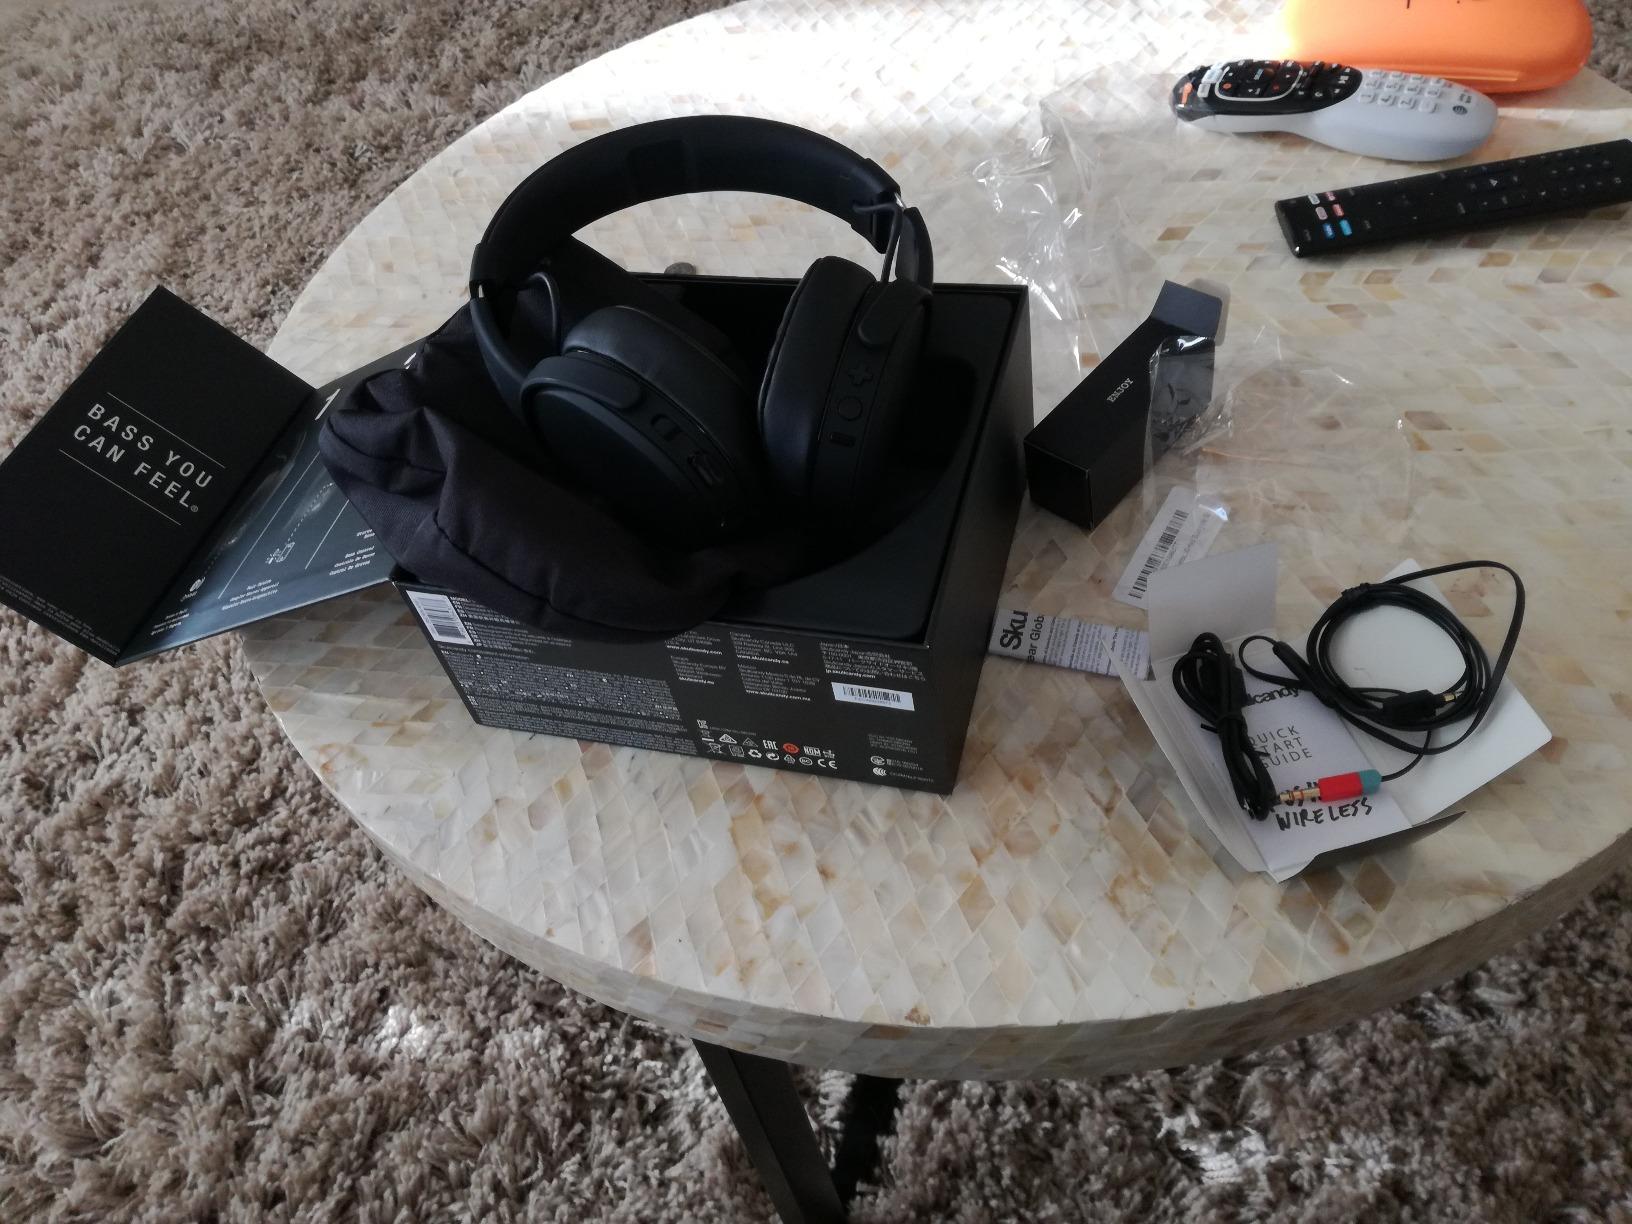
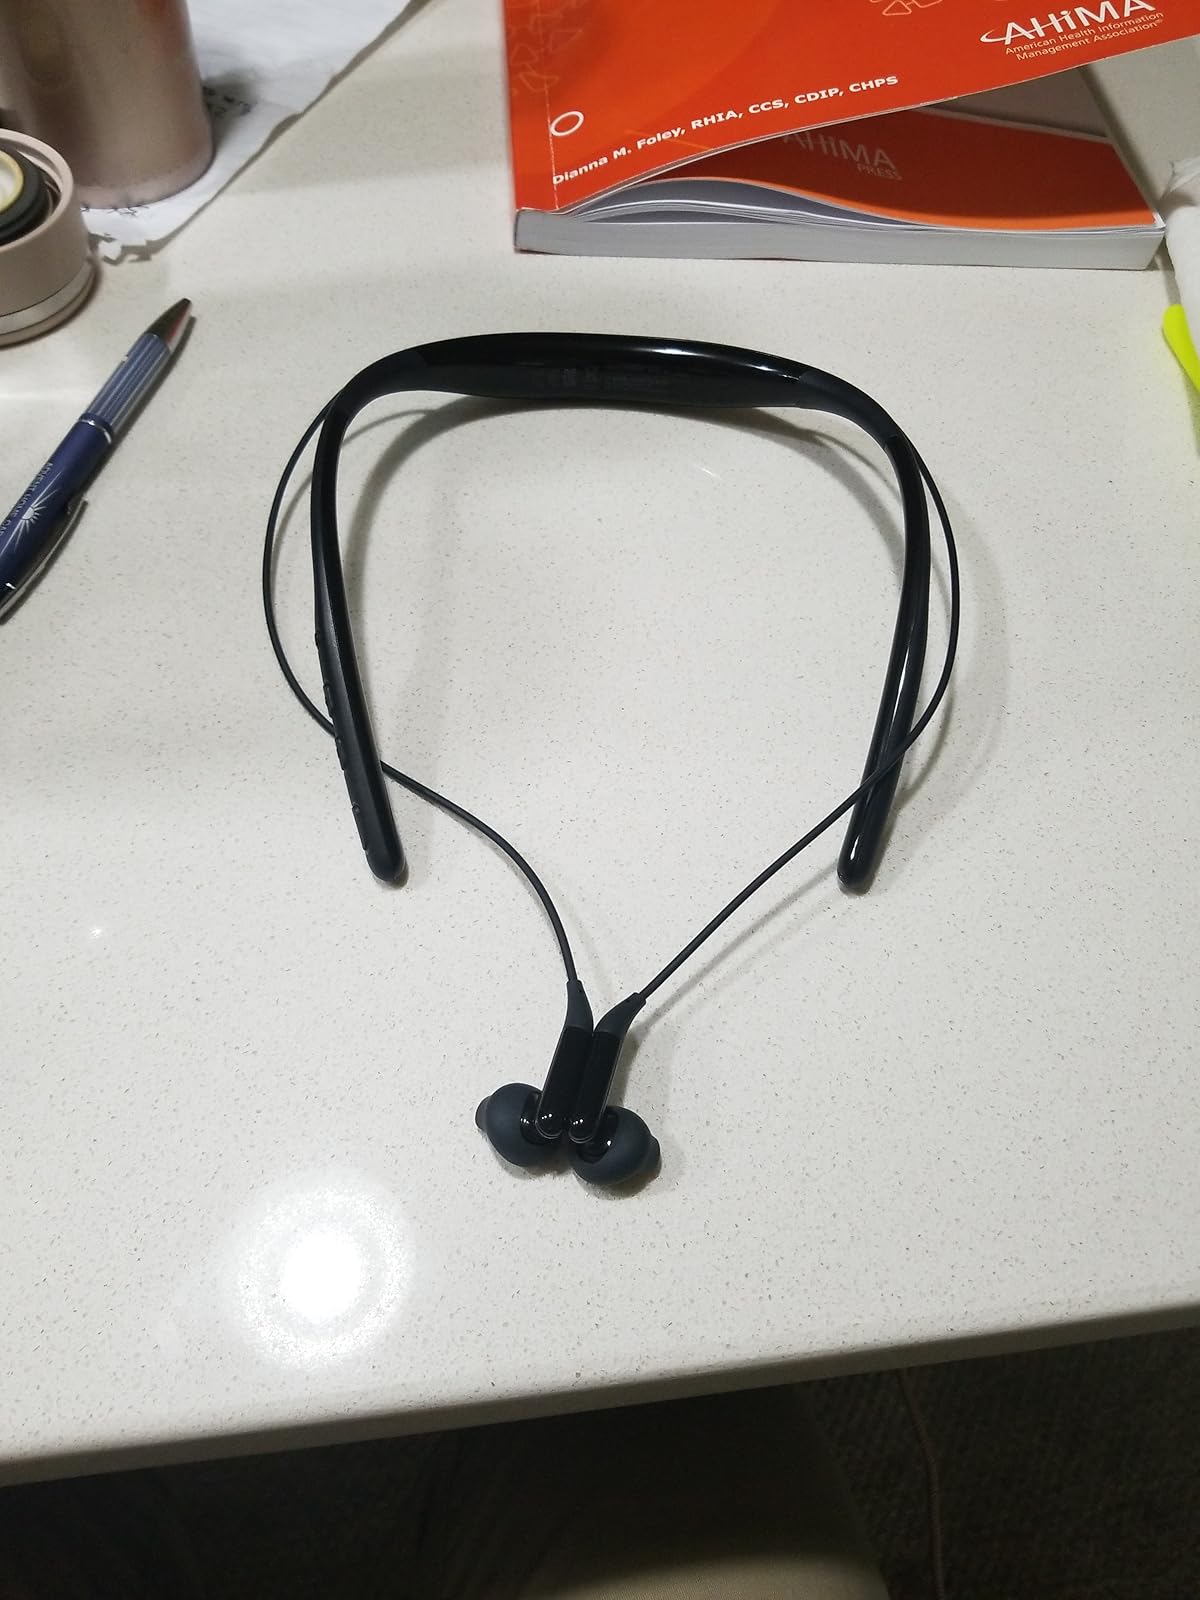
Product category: headphones
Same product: no